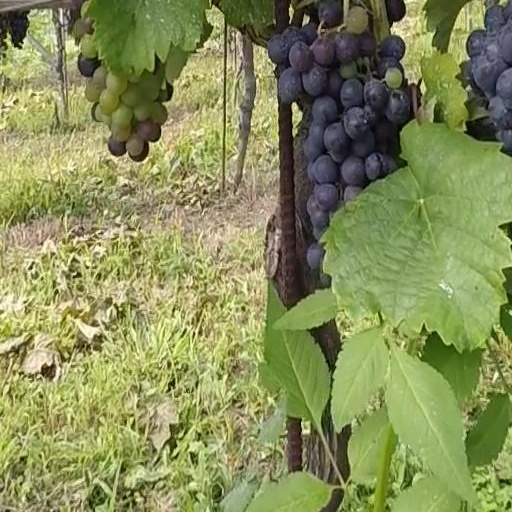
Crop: grape